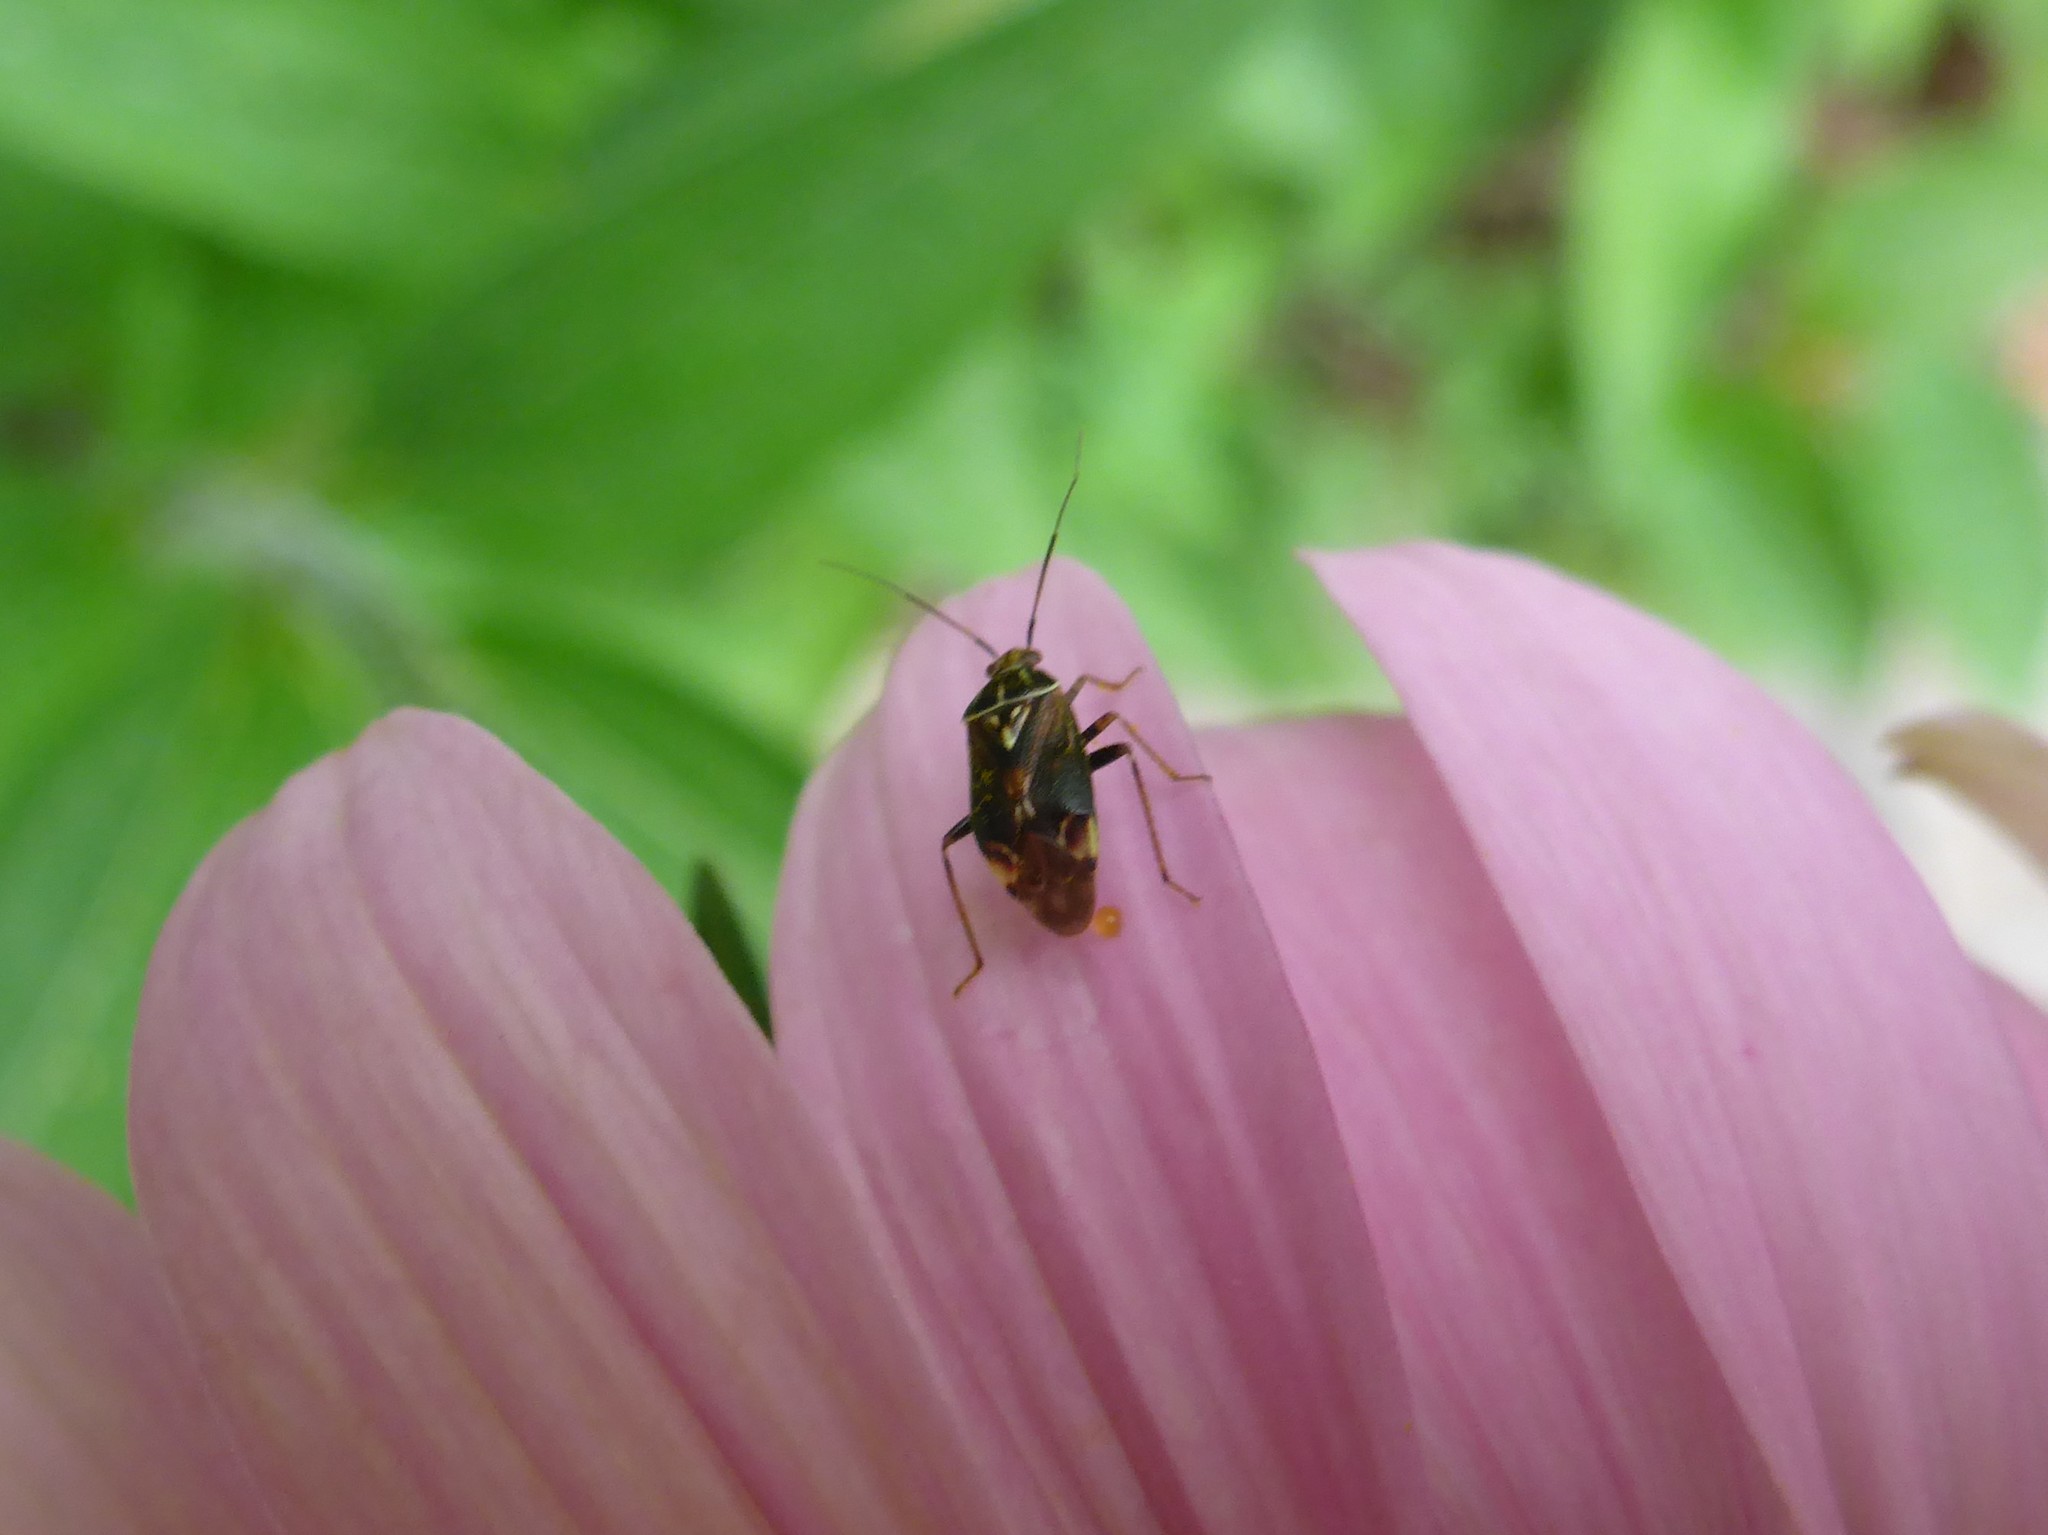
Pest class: lygus_bug